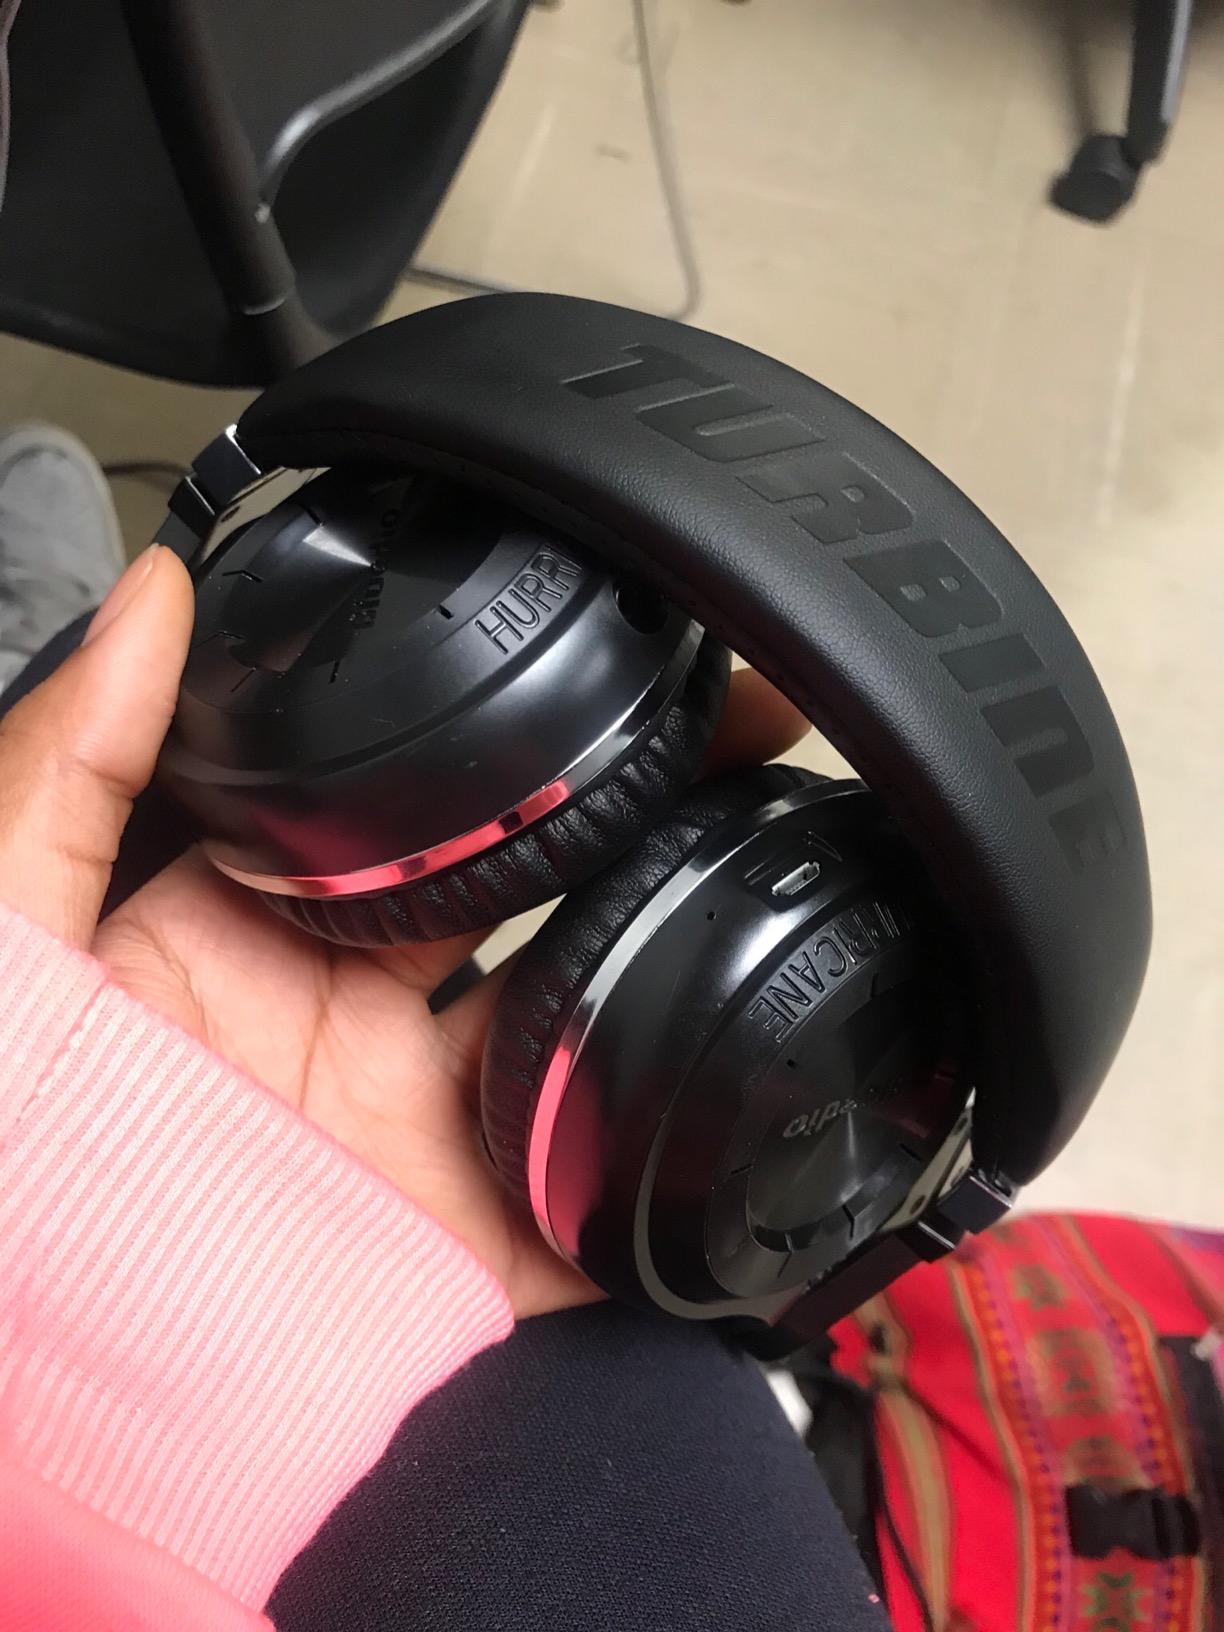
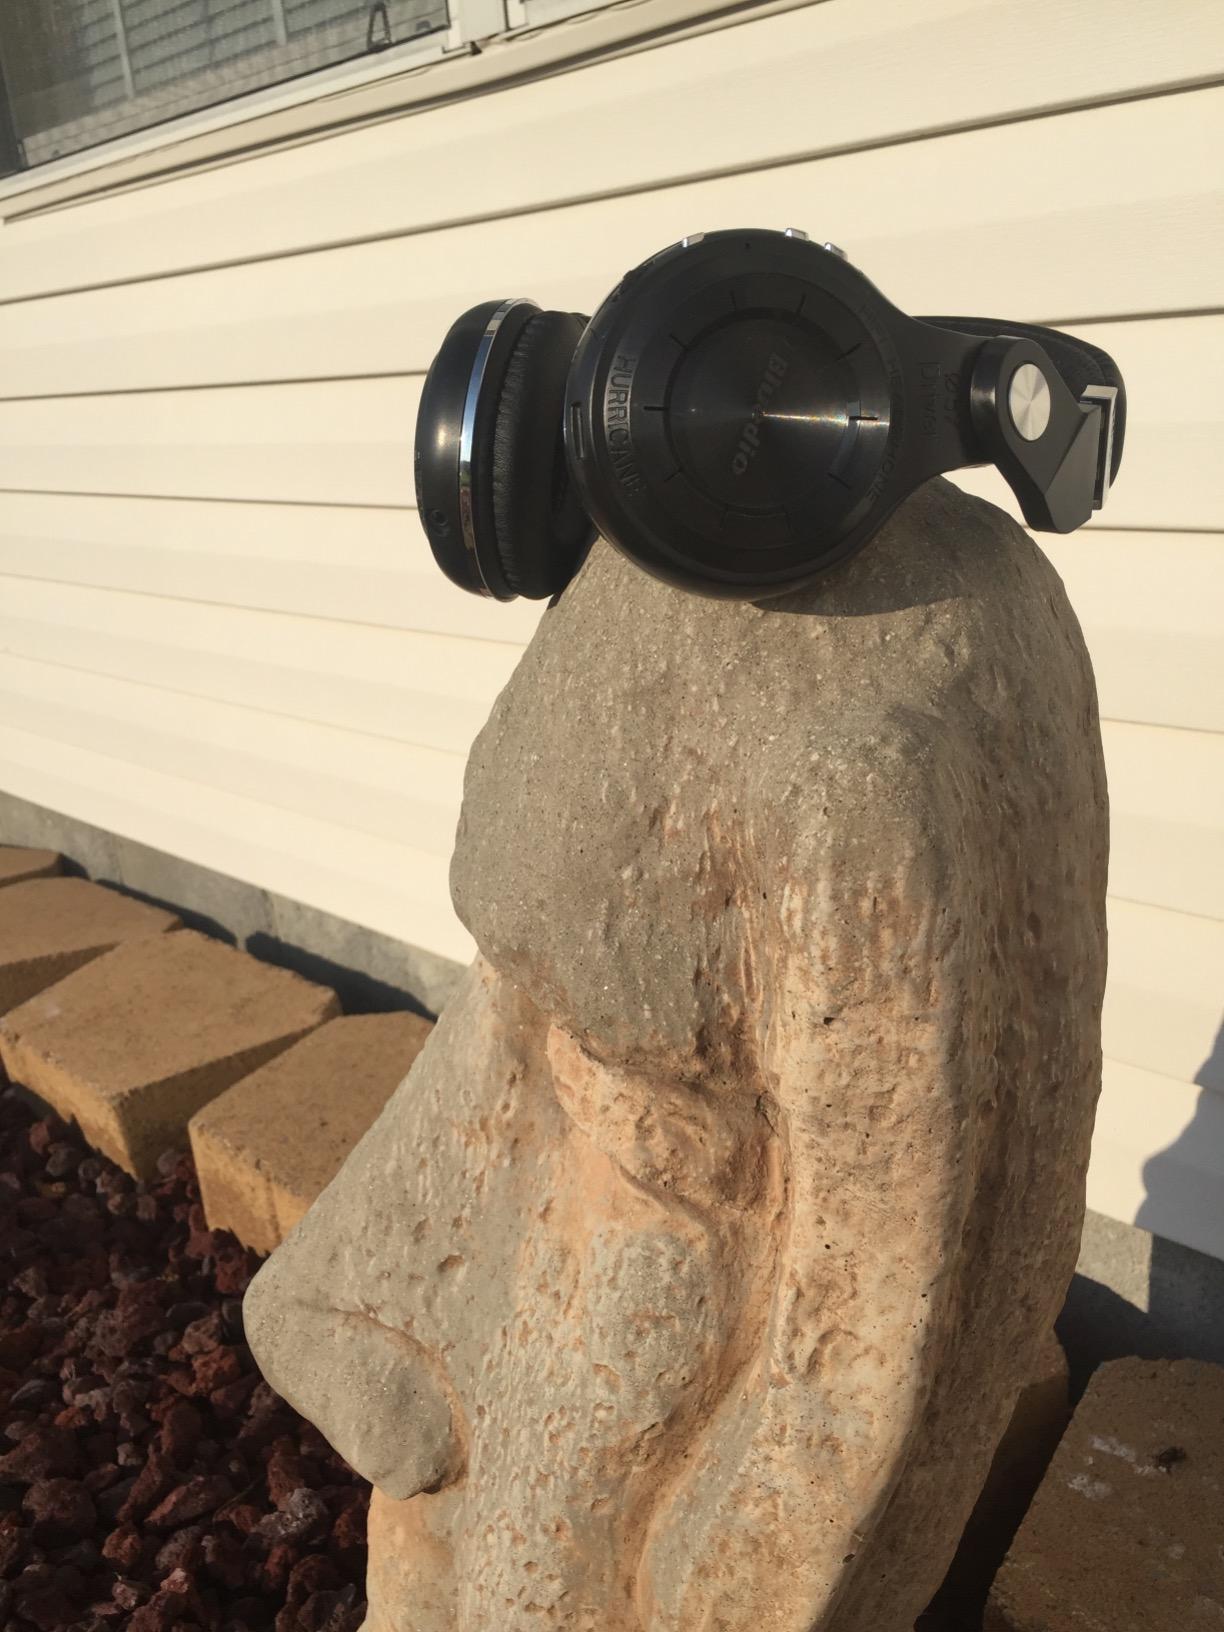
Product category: headphones
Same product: yes